Daniel Odafin

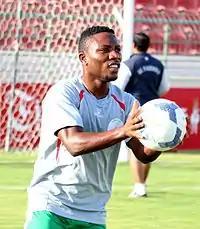
Daniel Odafin - Al-Nahda Club

In 2014, he moved to Iraq, where he signed a short-term contract with Iraqi Premier League club, Al-Zawra'a SC. He made 6 appearances for the Karkh-based club in the 2014–15 Iraqi Premier League.